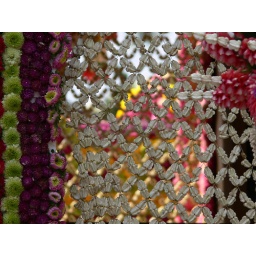
a transparent curtain of flowers in a truck made for a flower festival in Chiang Mai. The smell was even better